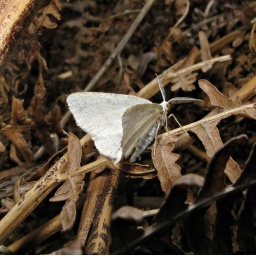
You can tell it's a male by the feathered antenna.